Pathar Ke Insan

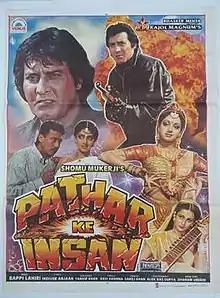
Poster

Patthar Ke Insaan is a 1990 Indian Bollywood film directed and produced by Shomu Mukherjee. It stars Vinod Khanna, Jackie Shroff,and Sridevi in pivotal roles and Poonam Dhillon makes a special appearance. The film was released on 15 January 1990, Indian Army Day, and was dedicated to the memory of Sashadhar Mukherjee, Shomu Mukherjee's father and founder of Filmalaya Studio. The film was a remake of "Vidiyum Varai Kaathiru".